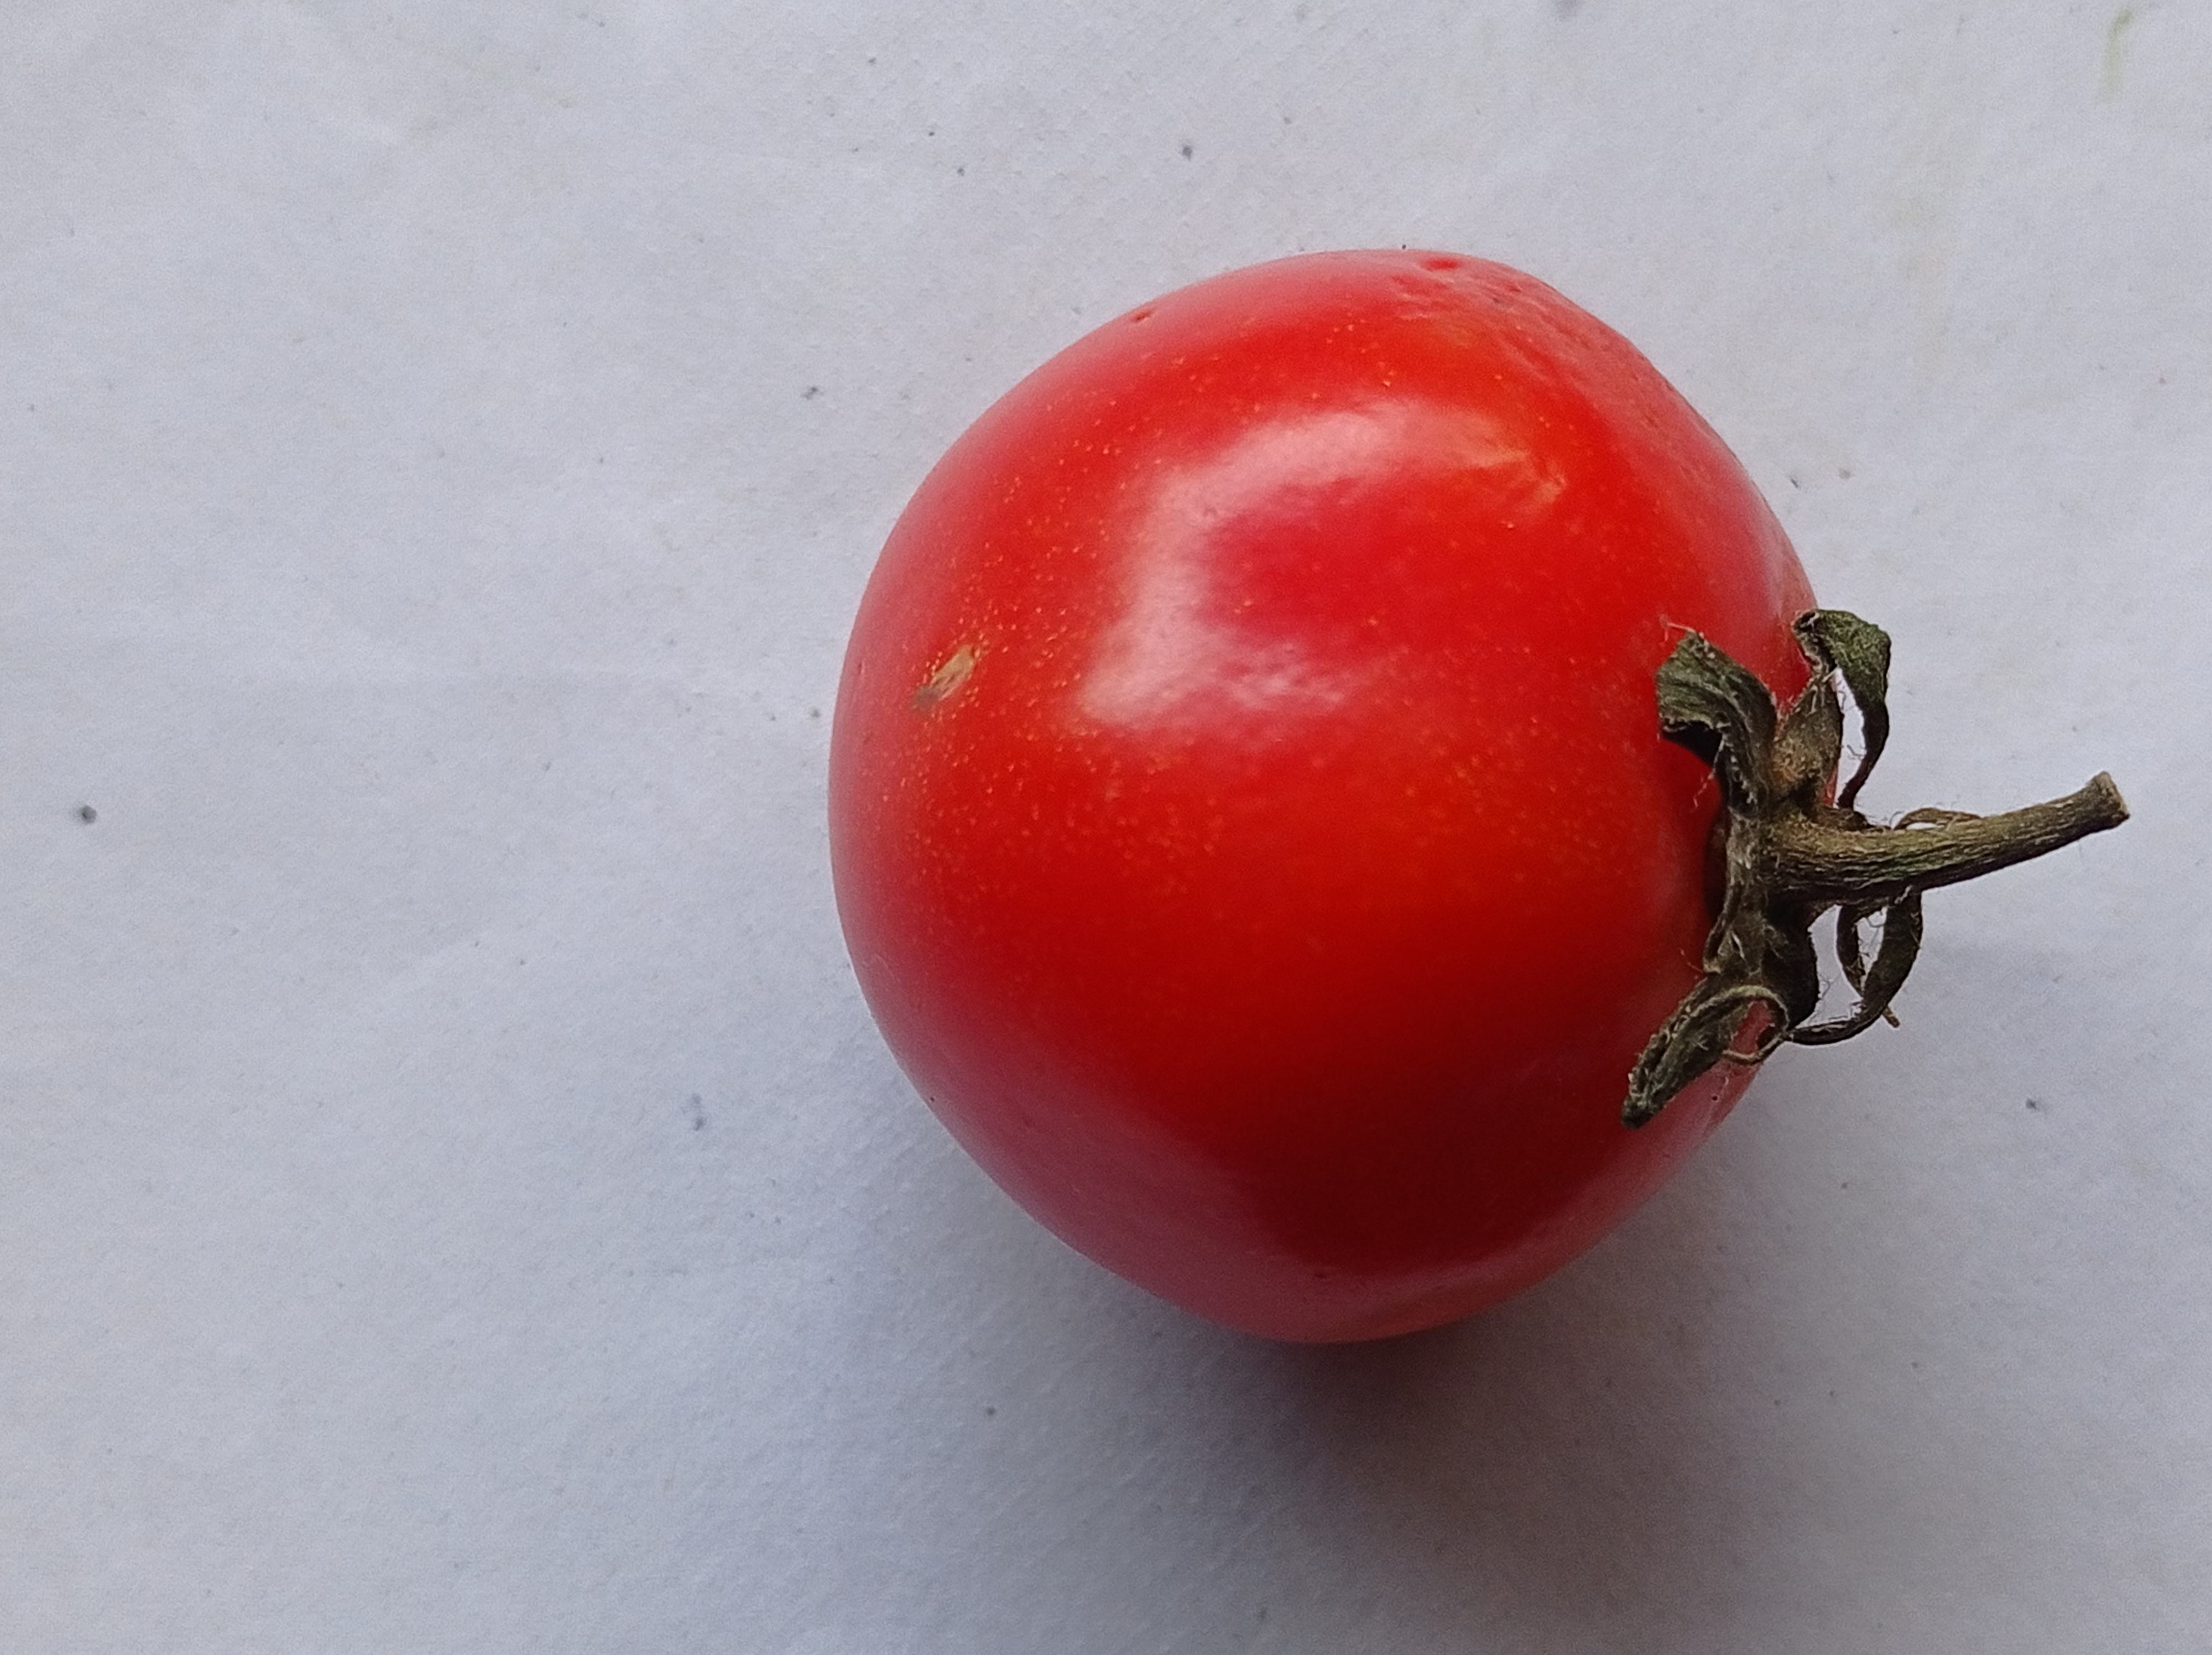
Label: Fresh